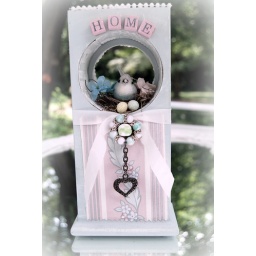
bird in clock home